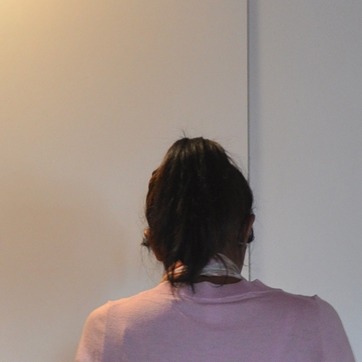
Material: hair